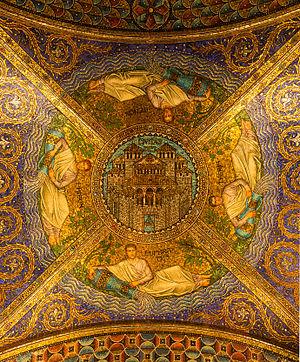
Mosaïque au plafond, ""Civitas Dei"", à l'entrée de la Cathédrale d'Aix-la-Chapelle, Allemagne